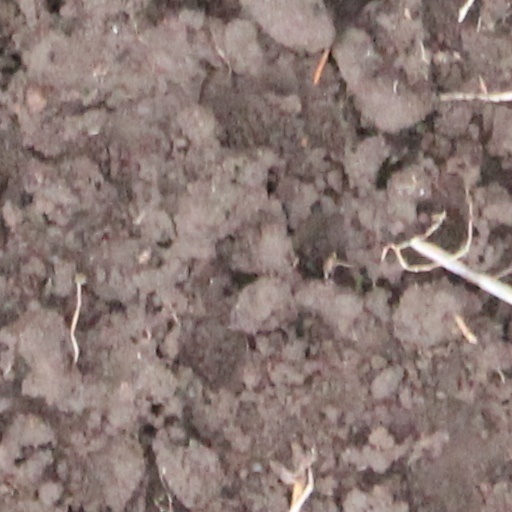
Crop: wheat